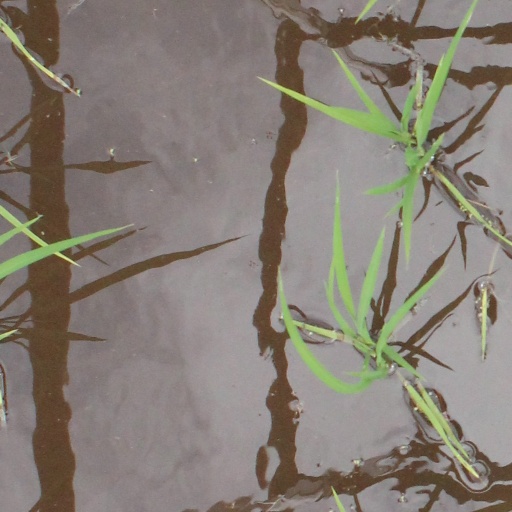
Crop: rice